Friulian language

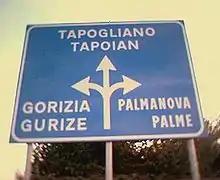
Road sign in Italian and Friulian.

Every city and village in Friuli has two names, one in Italian and one in Friulian. Only the Italian is official and used in administration, but it is widely expected that the Friulian ones will receive partial acknowledgement in the near future. For example, the city of Udine is called "Udin" in Friulian, the town of Tolmezzo "Tumieç" and the town of Aviano is called both "Davian" and "Pleif".